Influenza Antiviral Drug Search

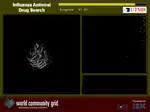
WCG screensaver,　Influenza Antiviral Drug Search

The Influenza Antiviral Drug Search conducted millions of virtual docking experiments in order to discover compounds that may be suitable for real-world clinical trials to combat new or drug resistant strains of influenza virus.